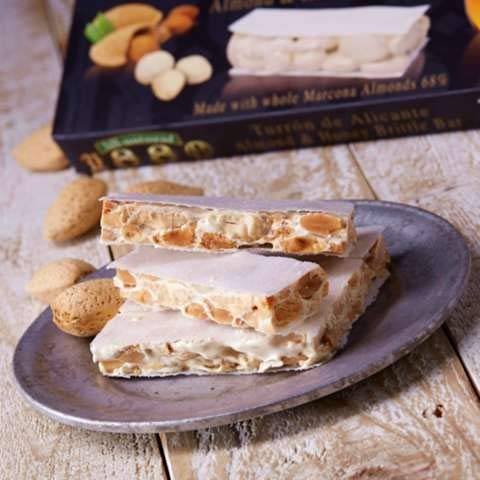
Item Name: Goya Alicante Sanchis Mira, 7-Ounce Units (Pack of 4)
Value: 28.0
Unit: Ounce

Price: 6.47